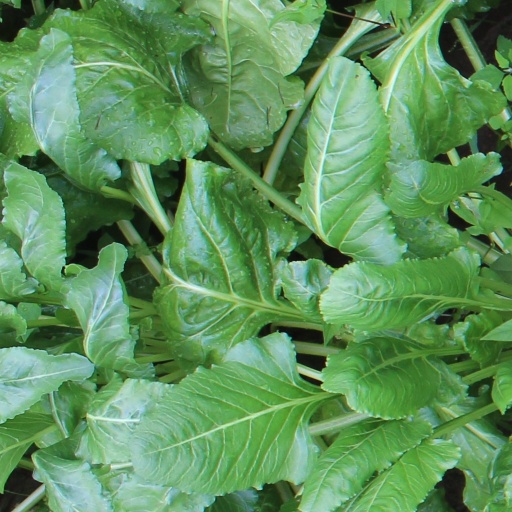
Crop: sugar beet